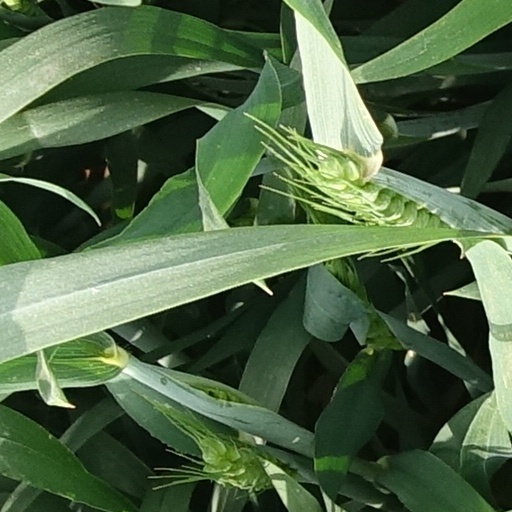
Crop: wheat